Wood-burning stove

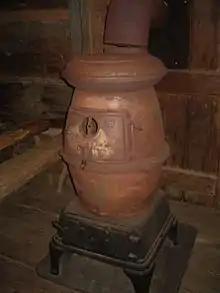
Potbelly stove at the Museum of Appalachia

Correct air flow and ventilation are also critical to efficient and safe wood burning. Specific requirements will be laid down by the stove manufacturer. Legal requirements for new installations in the UK can be found in Building Regulations Approved Document J, Section 2, Table 1 "Air Supply to solid fuel appliances".